Terry MacTavish

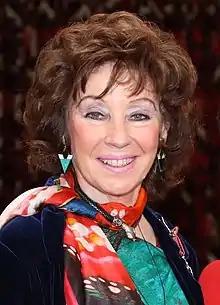
MacTavish on her investiture as MNZM in April 2019

Terry Isobel MacTavish (born 1950) is an actress and teacher from Dunedin, New Zealand.